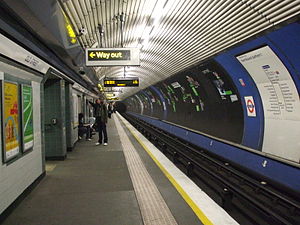
Old Street Station / Galleri
Old Street Station er en London Underground- og National Rail-station i det centrale London, beliggende i krydset mellem Old Street og City Road, umiddelbart nord for City of London. Den ligger lige på grænsen mellem bydelene Islington og Hackney. Stationen er i takstzone 1.